Malaysia–United States relations

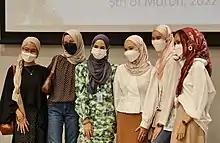
Creating Agents of Change (CAFC) at the US embassy in Kuala Lumpur, 2022

The United States has a long commercial interest in Malaysia, dating back since the 1800s when the territories now part of the Southeast Asian country were part of the British Empire. While Malaysia through Malaya only established a diplomatic presence in the US beginning from 1957, the US had consular posts in Malaya and commercial interests in northern Borneo since the 1800s. In 1850, the US recognised the status of Kingdom of Sarawak which was established by an Englishman named James Brooke as an independent state. US merchants Torrey and Harris through the American Trading Company of Borneo had a tract of land in north western of Borneo, which was however sold to Baron von Overbeck in 1876. The US further appointed a consul in George Town in 1918 and established additional consular posts in Kuala Lumpur in 1948 and Kuching in 1968. The modern ties between Malaysia and the US are generally warm with the US had supported Malaysia during the Indonesia–Malaysia confrontation, an armed conflict arising from Indonesian opposition to the formation of Malaysia, marking the beginning of US direct involvement in the political affairs of Malaysia. Earlier during the World War II, the US played a role in the liberation of Southeast Asia from Japanese occupation especially in the liberation of Borneo as the island is located close to the Commonwealth of the Philippines, which is a protectorate of the latter. During the Malayan Emergency, the Malayan government and the British colonialists received aid from the United States to suppress the communist independence rebellion.